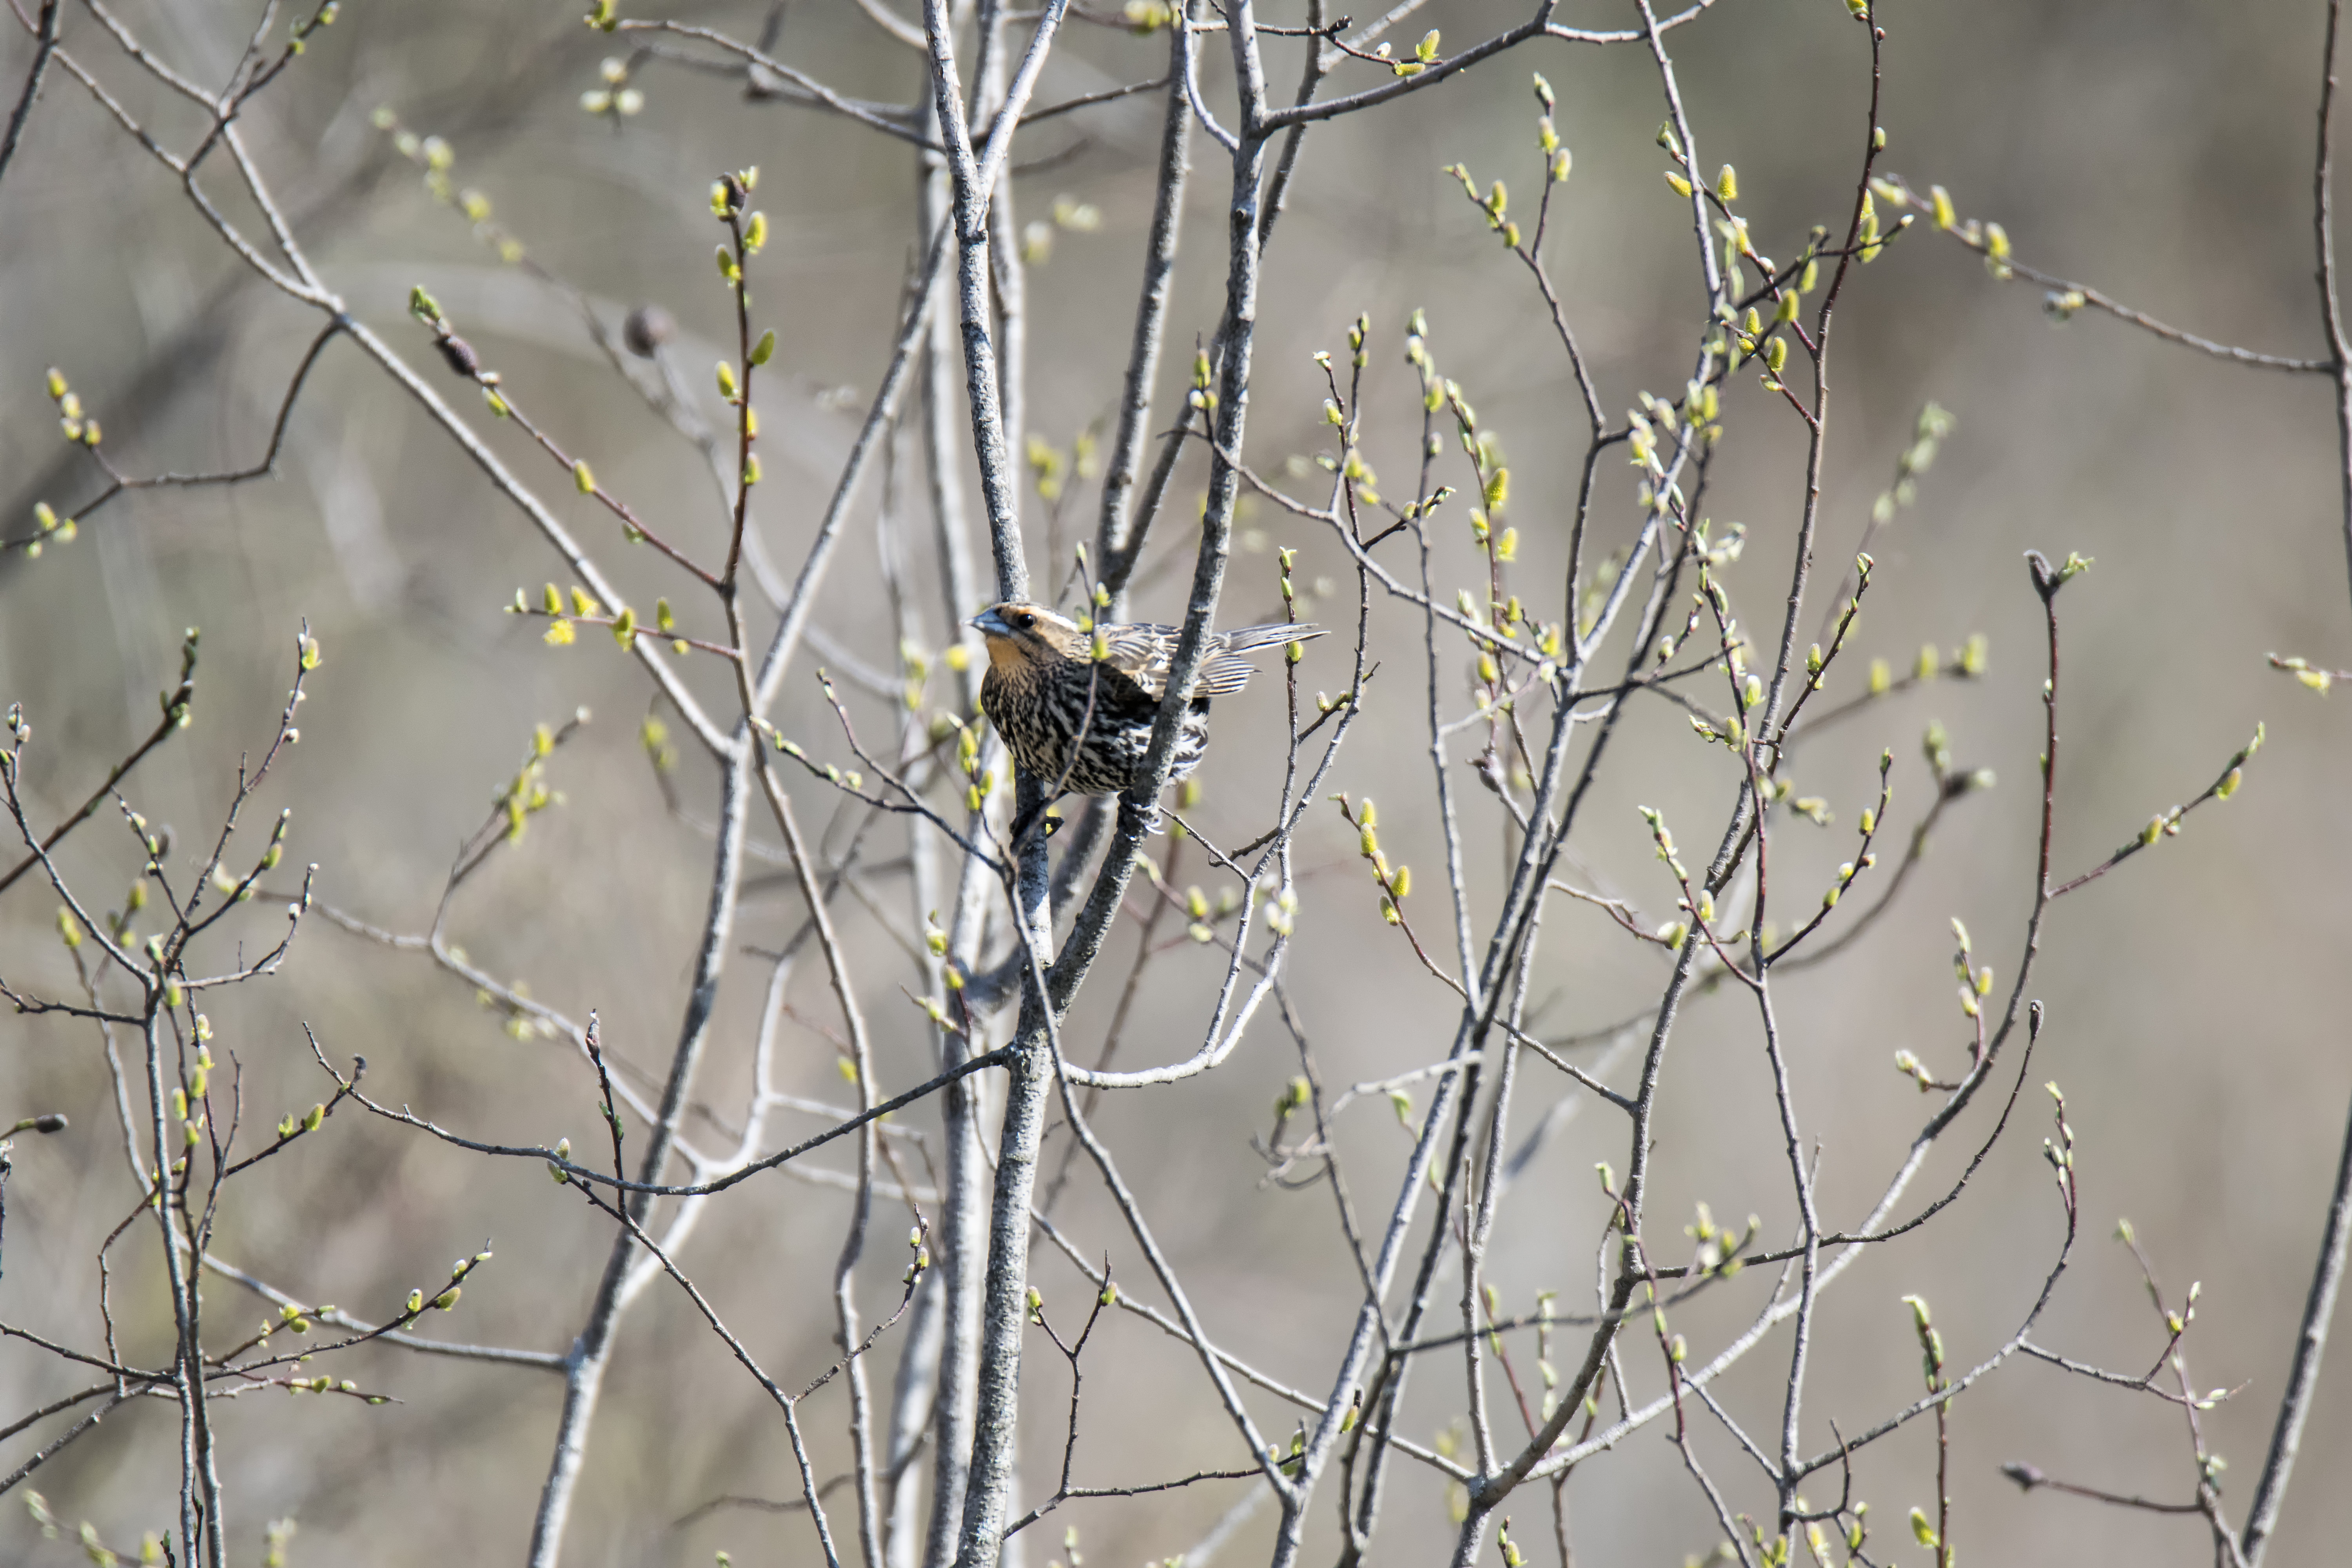
nature, branch, bird, wildlife, red, winged, fauna, twig, canada, a, quebec, blackbird, sherbrooke, oiseau, carouge, paulettes, perching bird